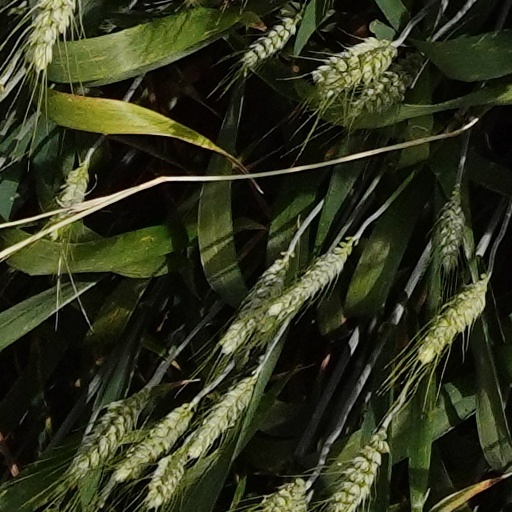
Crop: wheat